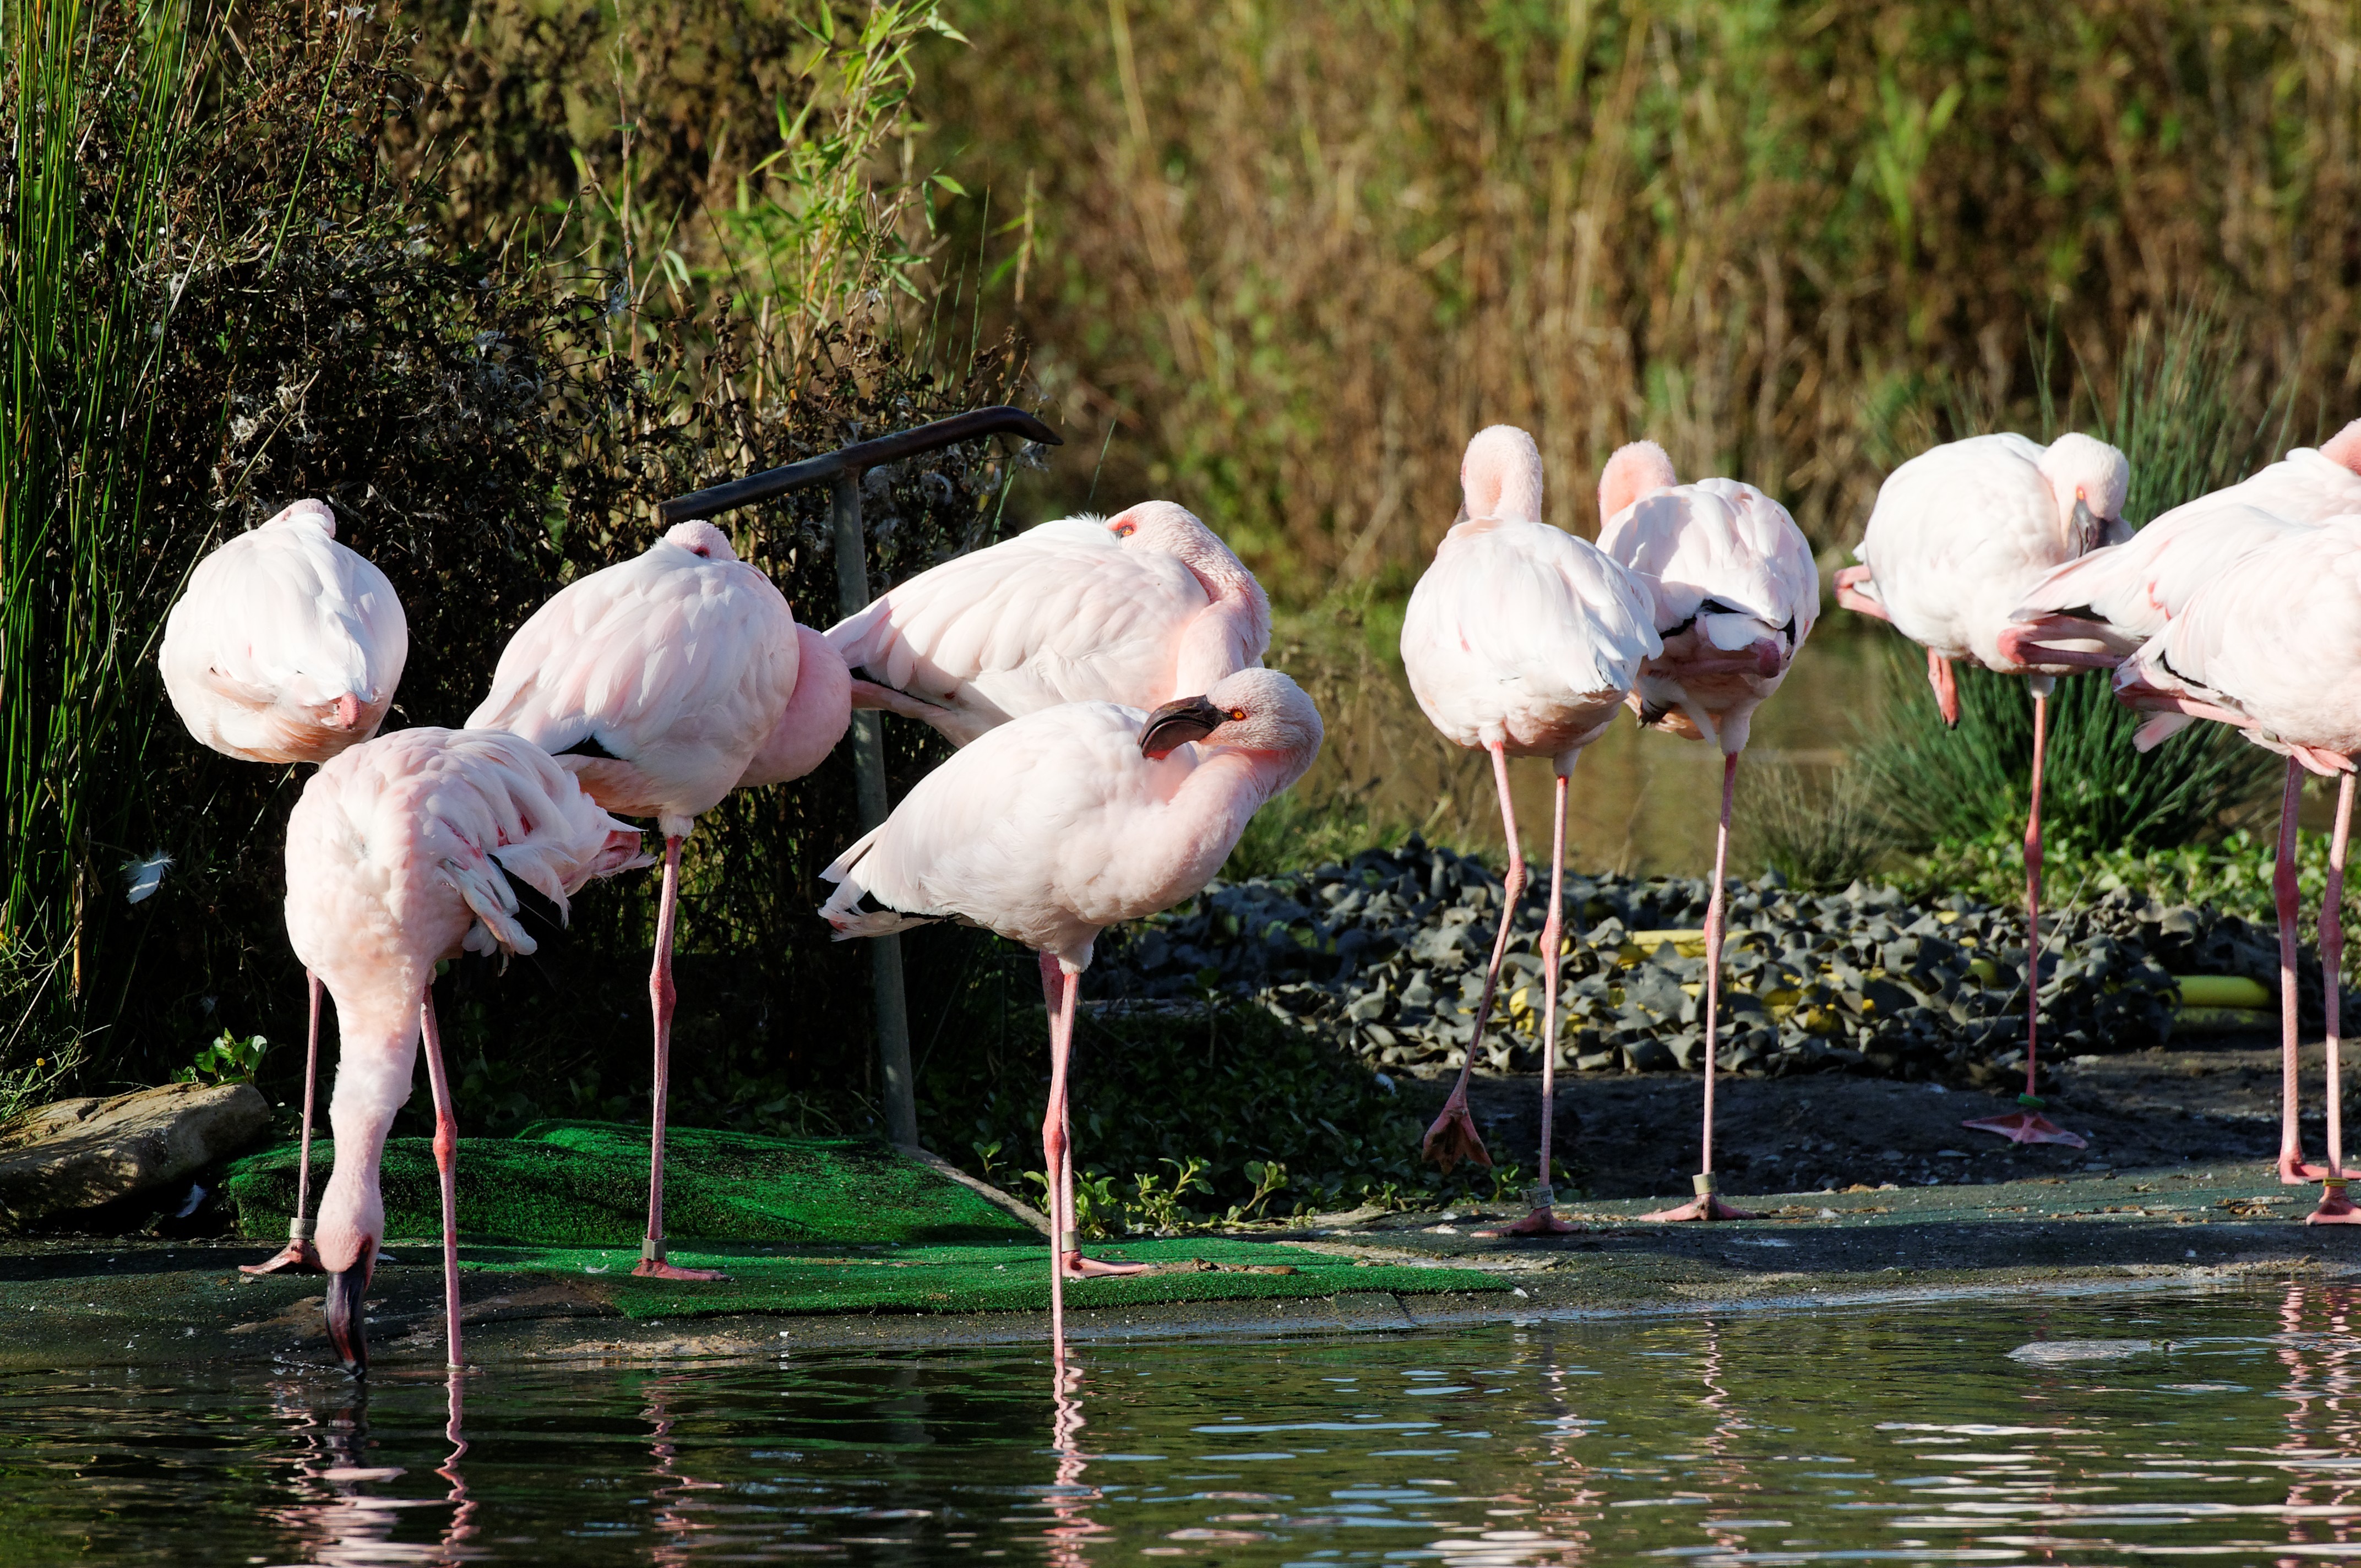
water, bird, sunset, flower, atmosphere, animal, reed, wildlife, zoo, beak, pink, fauna, enclosure, flamingo, vertebrate, mood, water bird, flamingos, mirroring, spoonbill